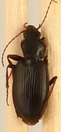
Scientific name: Calathus advena
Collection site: Niwot Ridge NEON (NIWO), plot NIWO_009